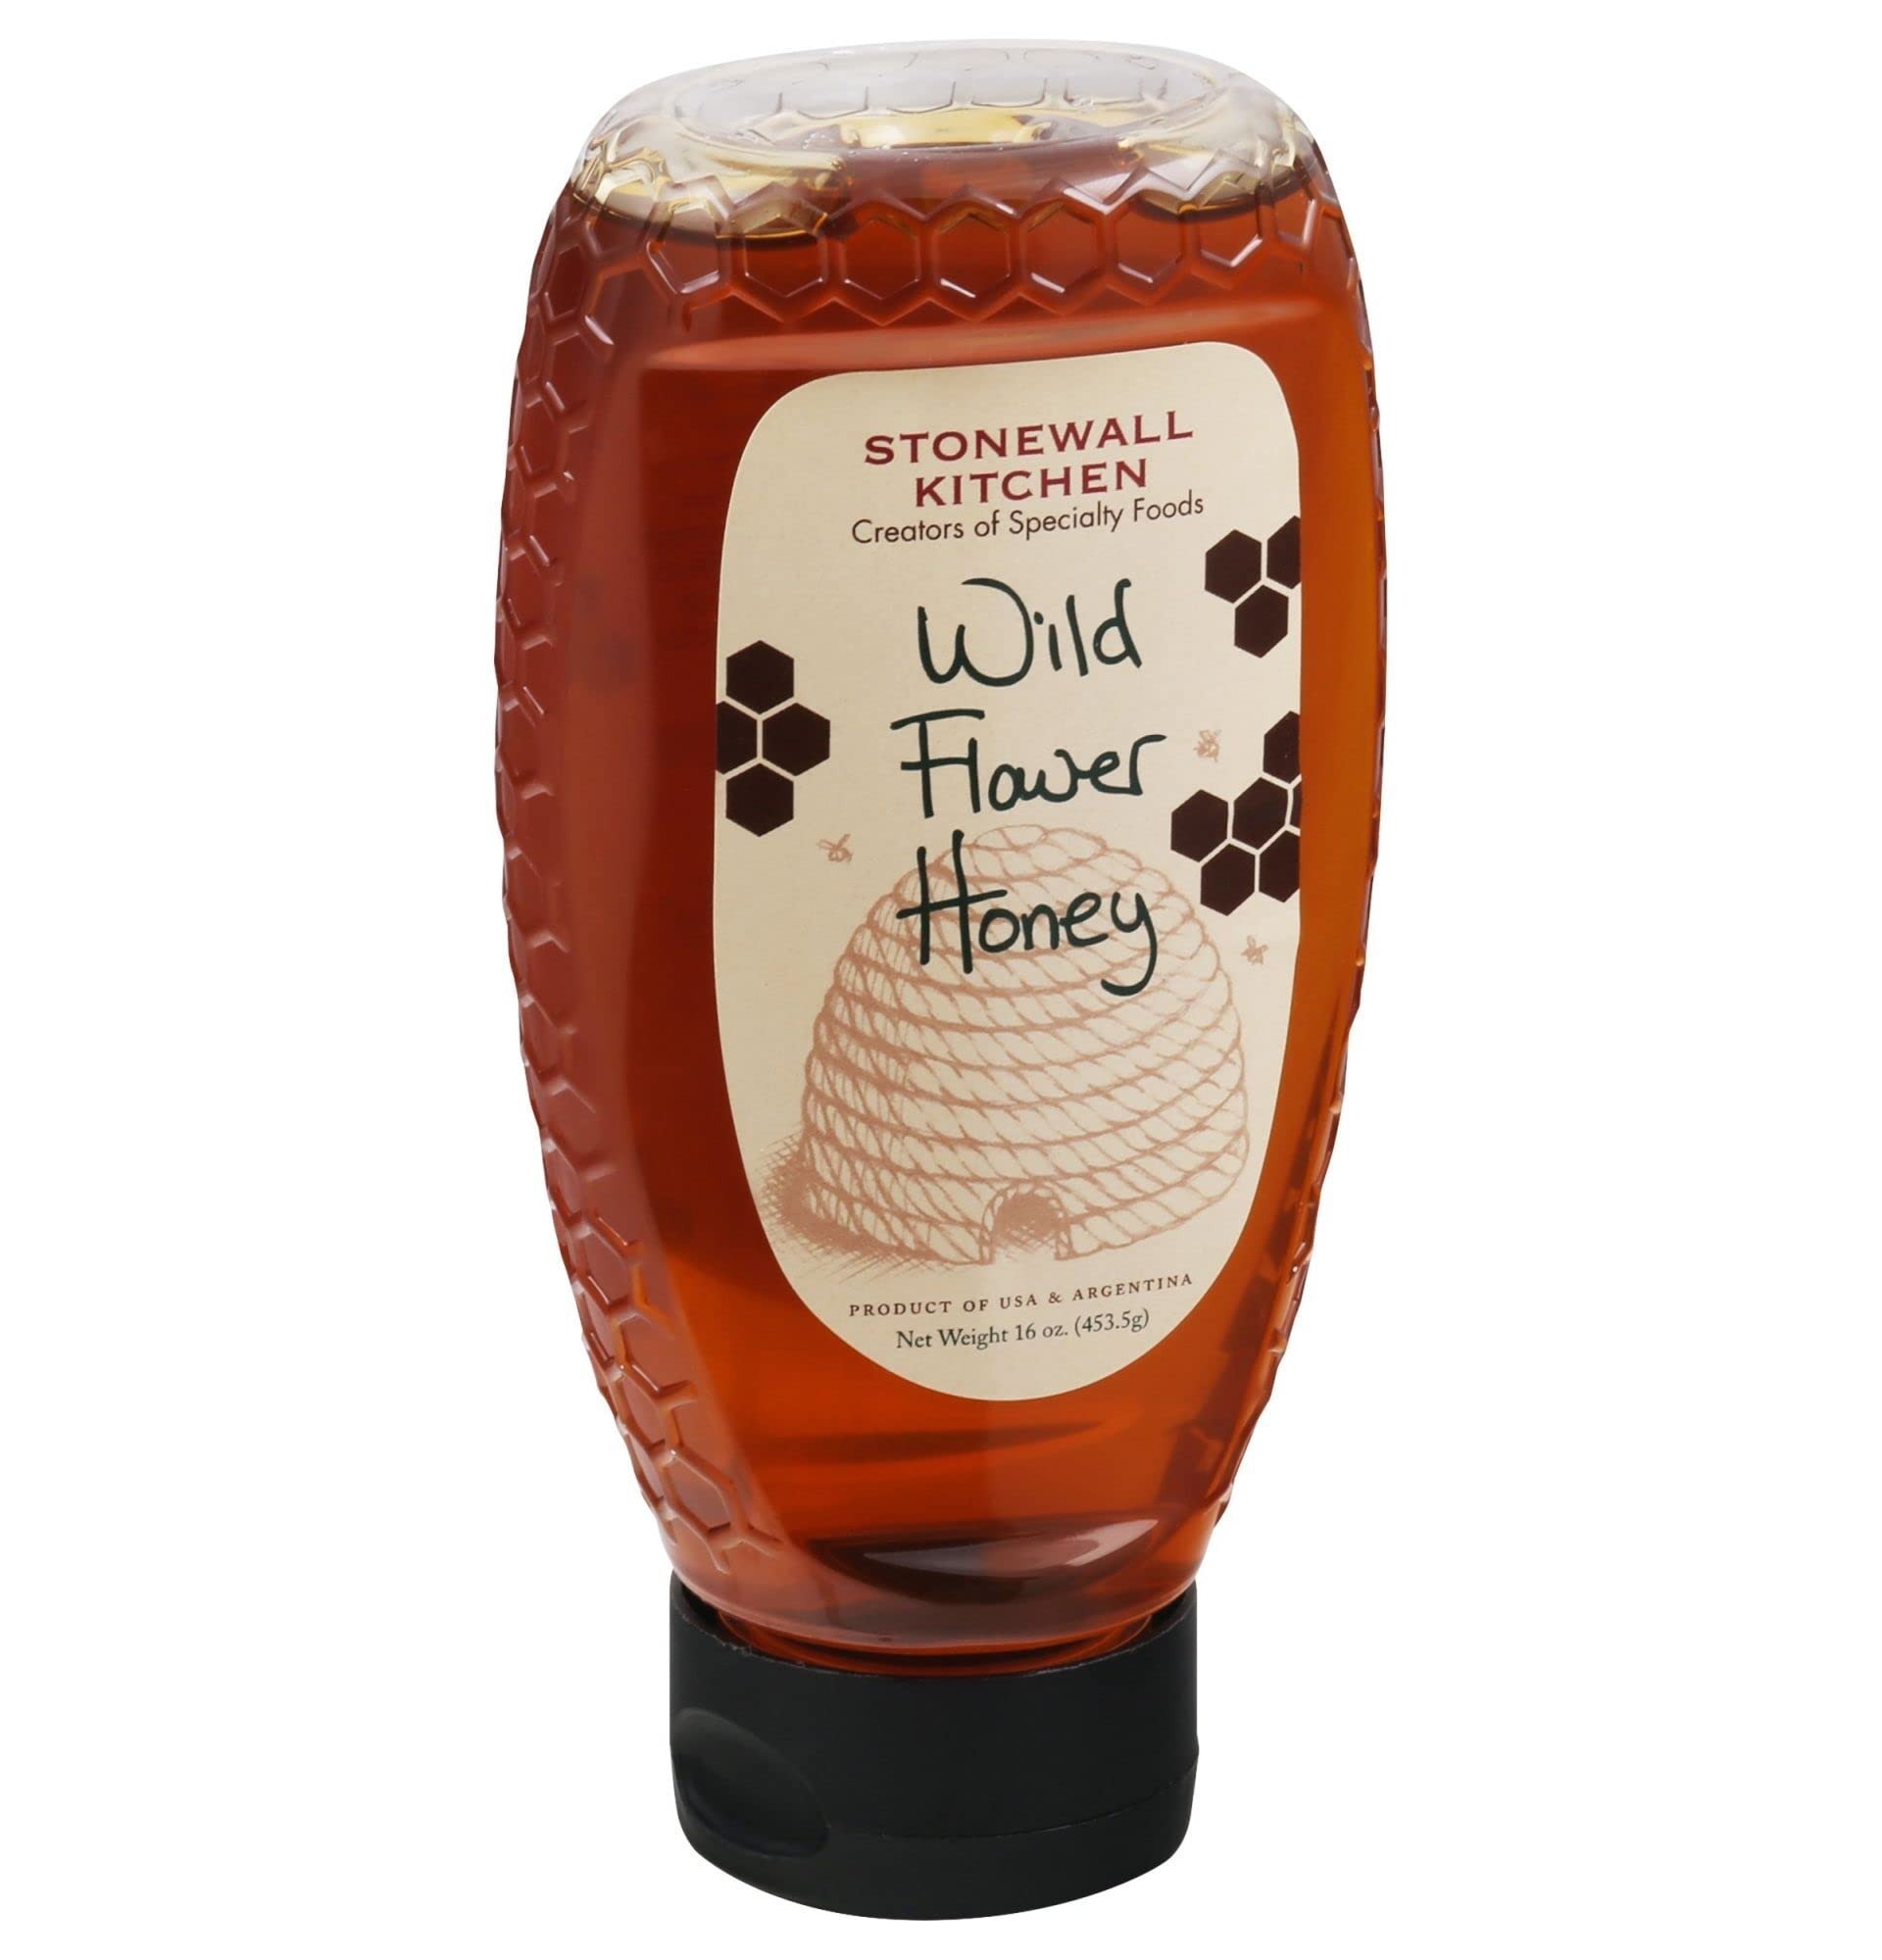
Item Name: Stonewall Kitchen Wildflower Honey, 16 Ounce
Product Description: Honey
Value: 16.0
Unit: Fl Oz

Price: 13.915